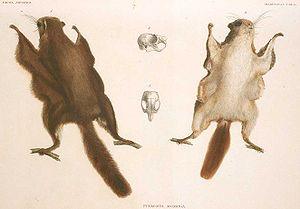
Le patagium est une membrane de peau présente sur certains animaux comme les écureuils volants ou les chauves-souris, leur permettant d'effectuer un vol plané ou actif.